ISRO espionage case

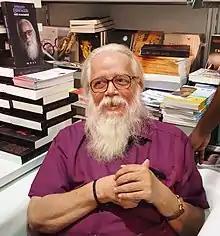
Nambi Narayanan, former ISRO scientist falsely accused in the espionage case

ISRO espionage case involved discredited allegations of espionage made by Indian investigation agencies in the 1990s against some scientists of the Indian Space Research Organisation (ISRO). Indian intelligence agencies and the Kerala police arrested some senior aerospace engineers on charges of attempting to sell confidential documents containing designs of indigenous rocket engine developed by ISRO.